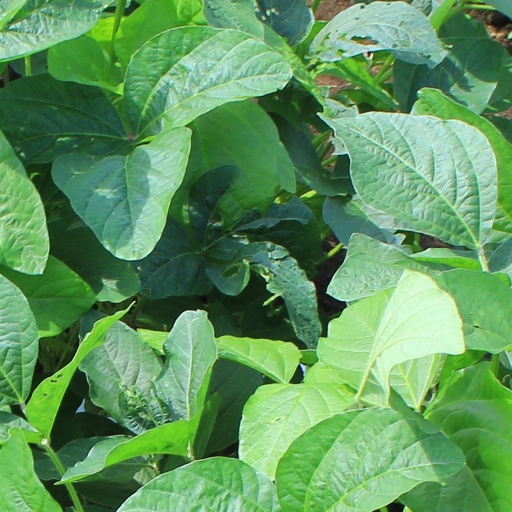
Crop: soybean